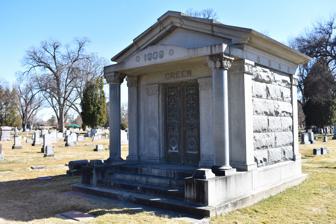
Building: John Green Mausoleum
Country: United States of America
Year built: 1909
United States historic place Green, John, Mausoleum U.S. National Register of Historic Places The John Green Mausoleum in 2019 Show map of Idaho Show map of the United States Location Morris Hill Cemetery, Boise, Idaho Coordinates 43°36′37″N 116°13′52″W / 43.61028°N 116.23111°W / 43.61028; -116.23111 ( Green, John, Mausoleum ) Area less than one acre Built 1909 ( 1909 ) Architect Tourtellotte, John E. Company Architectural style Eclectic, Romanesque MPS Tourtellotte and Hummel Architecture TR NRHP reference No. 82000205 Added to NRHP November 17, 1982 The John Green Mausoleum at Morris Hill Cemetery in Boise , Idaho , is an eclectic entombment designed by Tourtellotte & Co. and constructed in 1909. The mausoleum is made of stone and shows a Romanesque influence with geometric forms. Bronze doors opposite a single window are the only fenestrations, and corner pilasters frame the structure. A parapet stairway extends beyond an outset gable above the entrance. The mausoleum was added to the National Register of Historic Places in 1982. John Green German immigrant John Green (November 20, 1825 – November 22, 1908) was a career soldier in the United States Army , enlisting as a private and retiring as a lieutenant colonel. After his retirement in 1889, Green was promoted to the rank of brevet general in recognition of his 43 years of distinguished service. Green fought in the Mexican–American War , the American Civil War , and in many battles during the westward expansion of the United States. He received the Medal of Honor for bravery in the First Battle of the Stronghold in 1873. Green first assumed command of Fort Boise in 1877. In 1879 he was given command of Fort Walla Walla . During the 1880s Green shuttled between Boise and Walla Walla, alternating his command between the two forts. Green retired in 1889 and settled in Boise, although during his last ten years he resided in Germany and returned to Boise for extended visits. He died in Boise in 1908. After John Green's death, his widow contracted with Tourtellotte & Co. to construct a mausoleum similar to that of Joseph Kinney. Green's remains were placed in the Joseph Kinney Mausoleum during construction, and in 1910 the remains of John Green were transferred to the John Green Mausoleum. The mausoleum, large enough for four bodies, featured granite from Baker City , and it was lined with marble. See also Joseph Kinney Mausoleum Morris Hill Cemetery Mausoleum National Register of Historic Places listings in Ada County, Idaho References